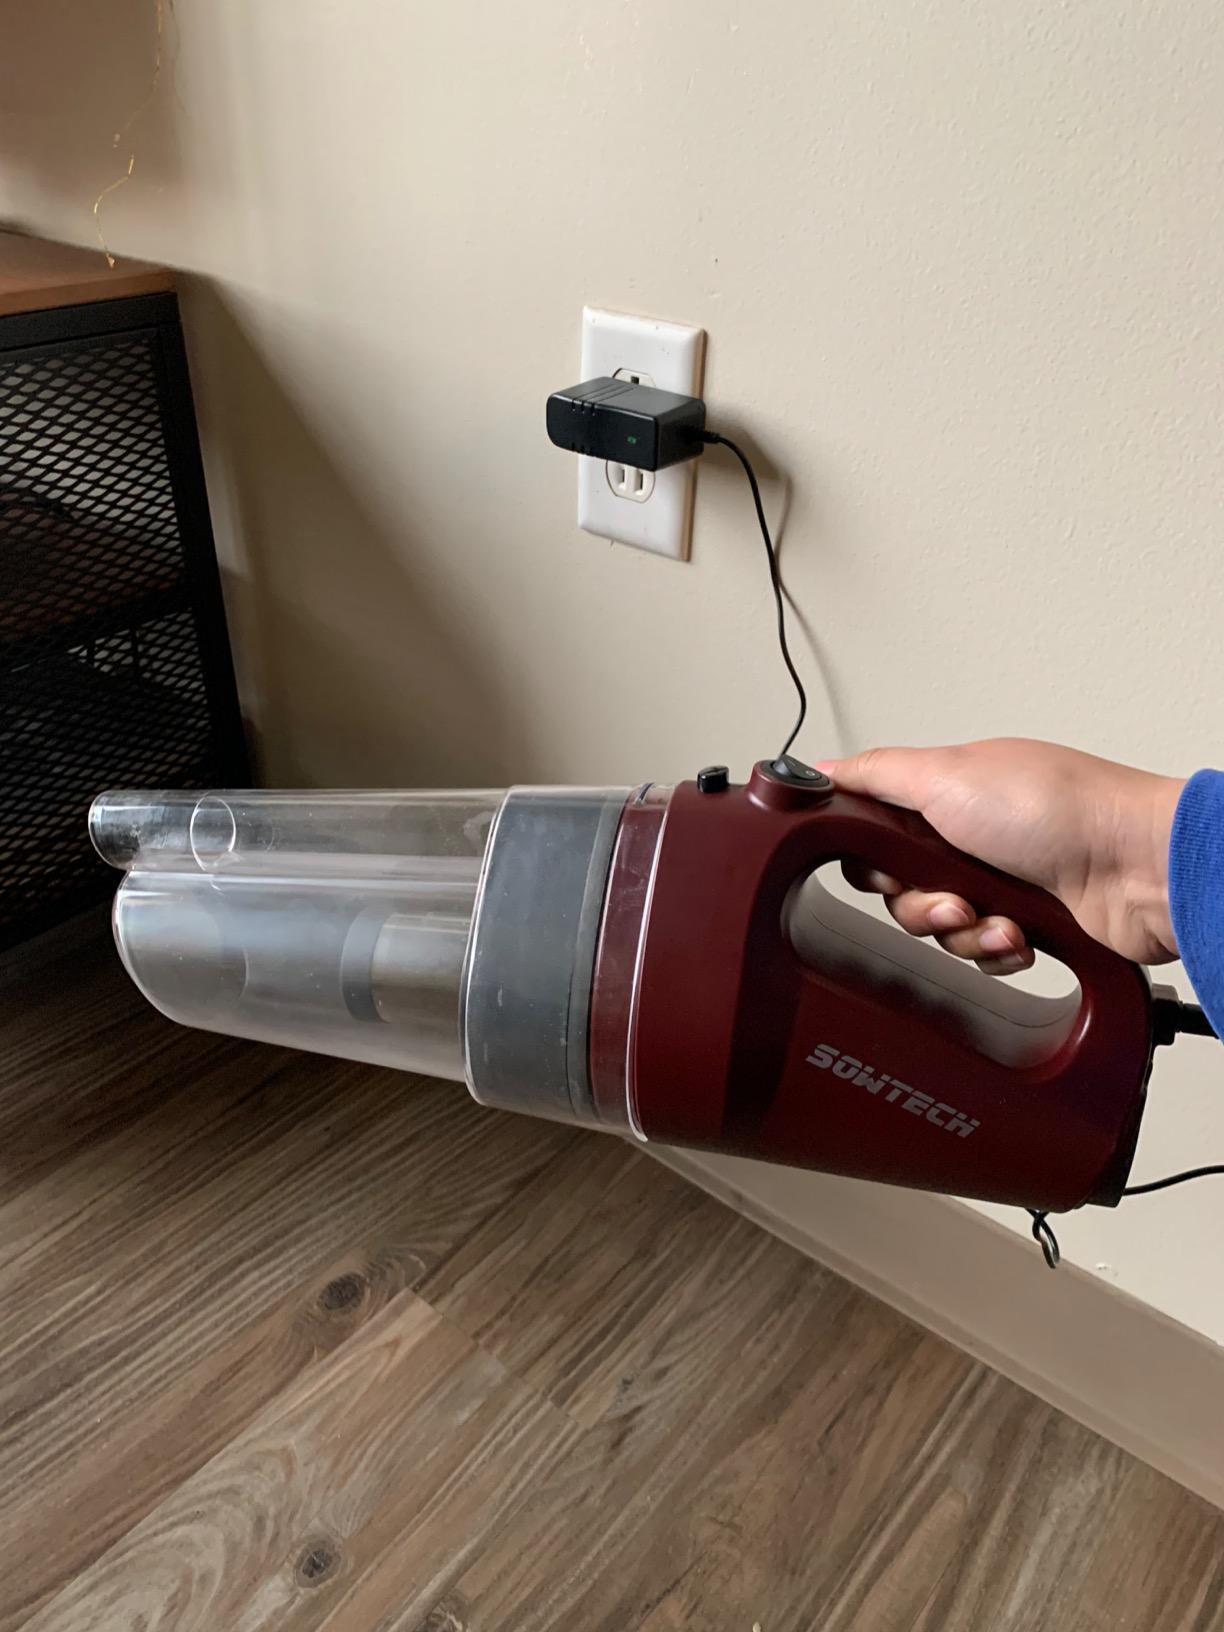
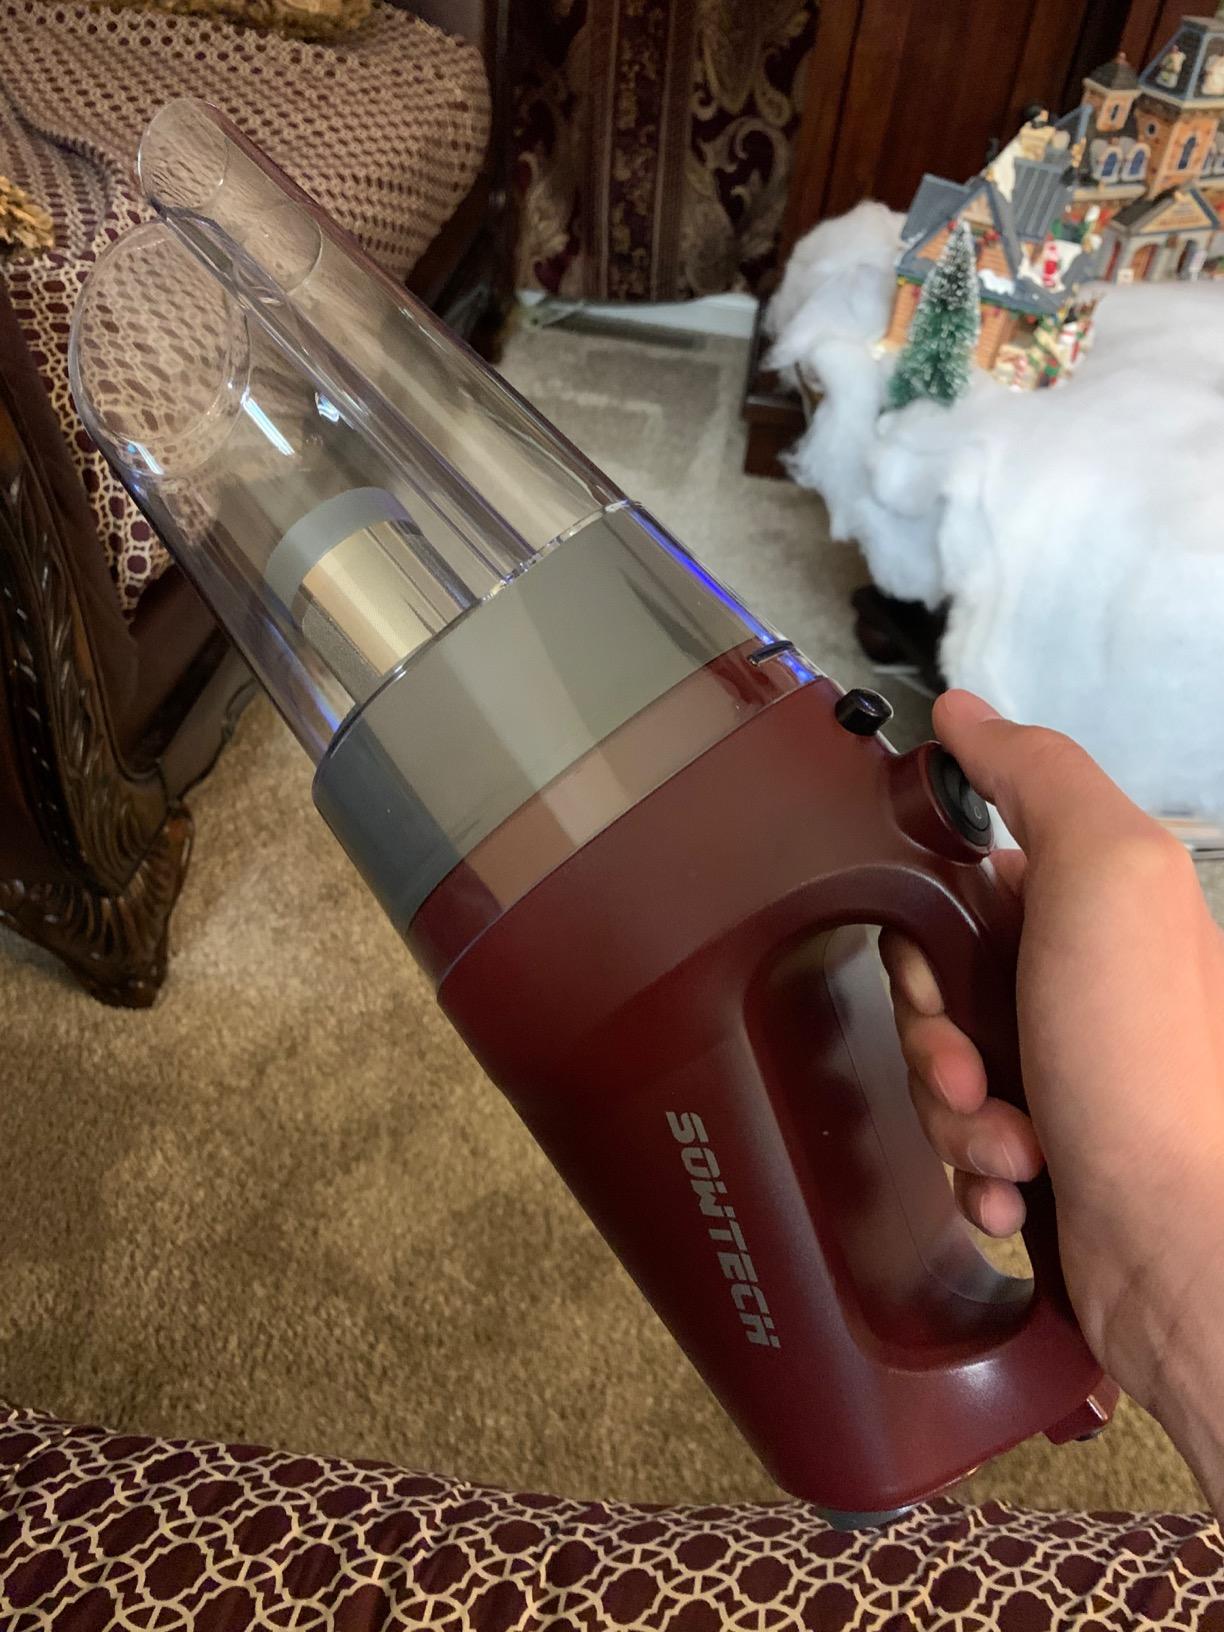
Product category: items_vacuum
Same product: yes